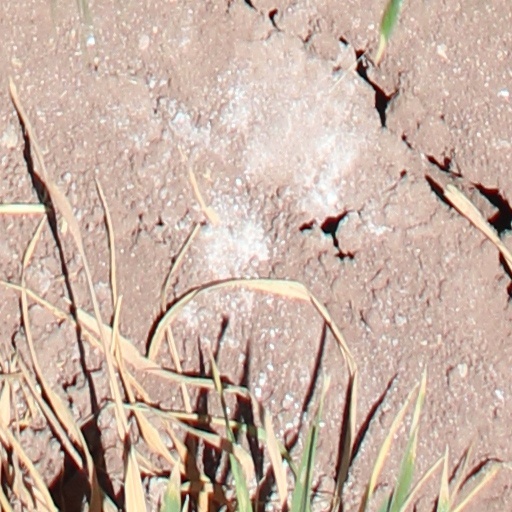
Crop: wheat